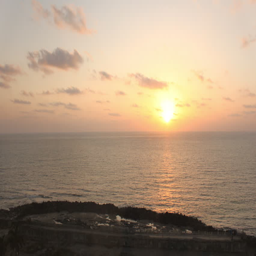
time - lapse of sunset , sets into the sea